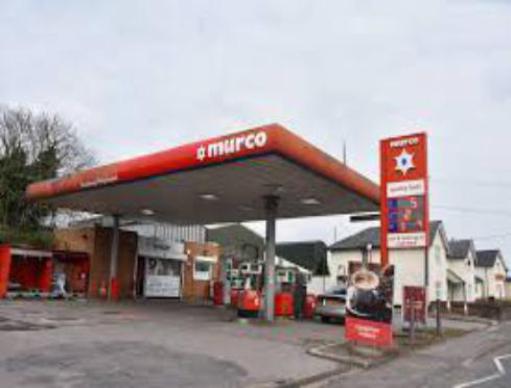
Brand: murco-2
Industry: Electronic